Beaucaire, Gard

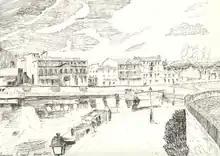
Pen drawing of the canal at Beaucaire

At the end of the Hundred Years War in 1453, Charles VII of France declared that Beaucaire would become the site of the "Fair of la Madeleine", a commercial fair that would enable the trade of goods from all of the Mediterranean Basin countries to all of France. By the mid-seventeenth century, the Fair was the largest commercial fair in the Mediterranean region, allegedly exceeding in a week the total volume of trade done in Marseilles in a year. It remained the dominant Mediterranean trade fair until the arrival of the railway in the mid-nineteenth century. The advent of the railway and the end of river trade as well as the removal of its tax-free status by Napoleon gradually destroyed the Fair of the Madeleine and plunged Beaucaire into anonymity. One result of these years of commercial dominance was the construction of a remarkable number of architecturally significant mansions and palaces by rich merchants of many nationalities. The fair still exists in the form of carnivals, bullfights, and various festivities. Camargue bulls are run through the streets. It always starts on 21 July and always ends on a Monday and lasts at least six days.